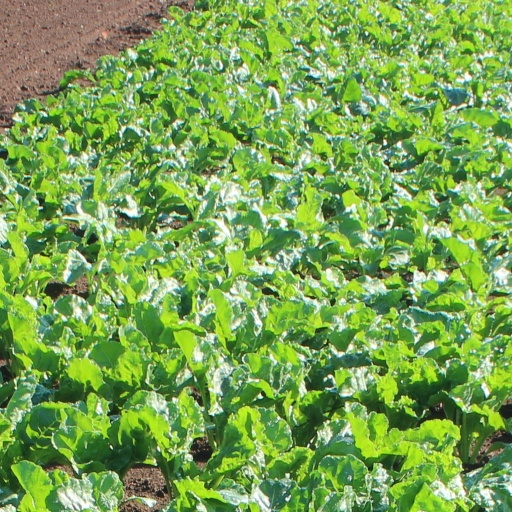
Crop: sugar beet